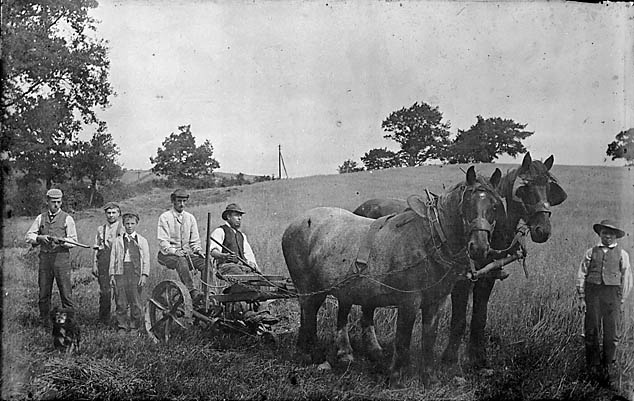
Several people standing in a field next to some horses.
a vintage photo of horses pulling a cart
A black and white photo of a two horses and a group of farmers.
A group of boys and men stand next to a plow pulled by horses.
This is an old photo of people and a horse-drawn wagon.